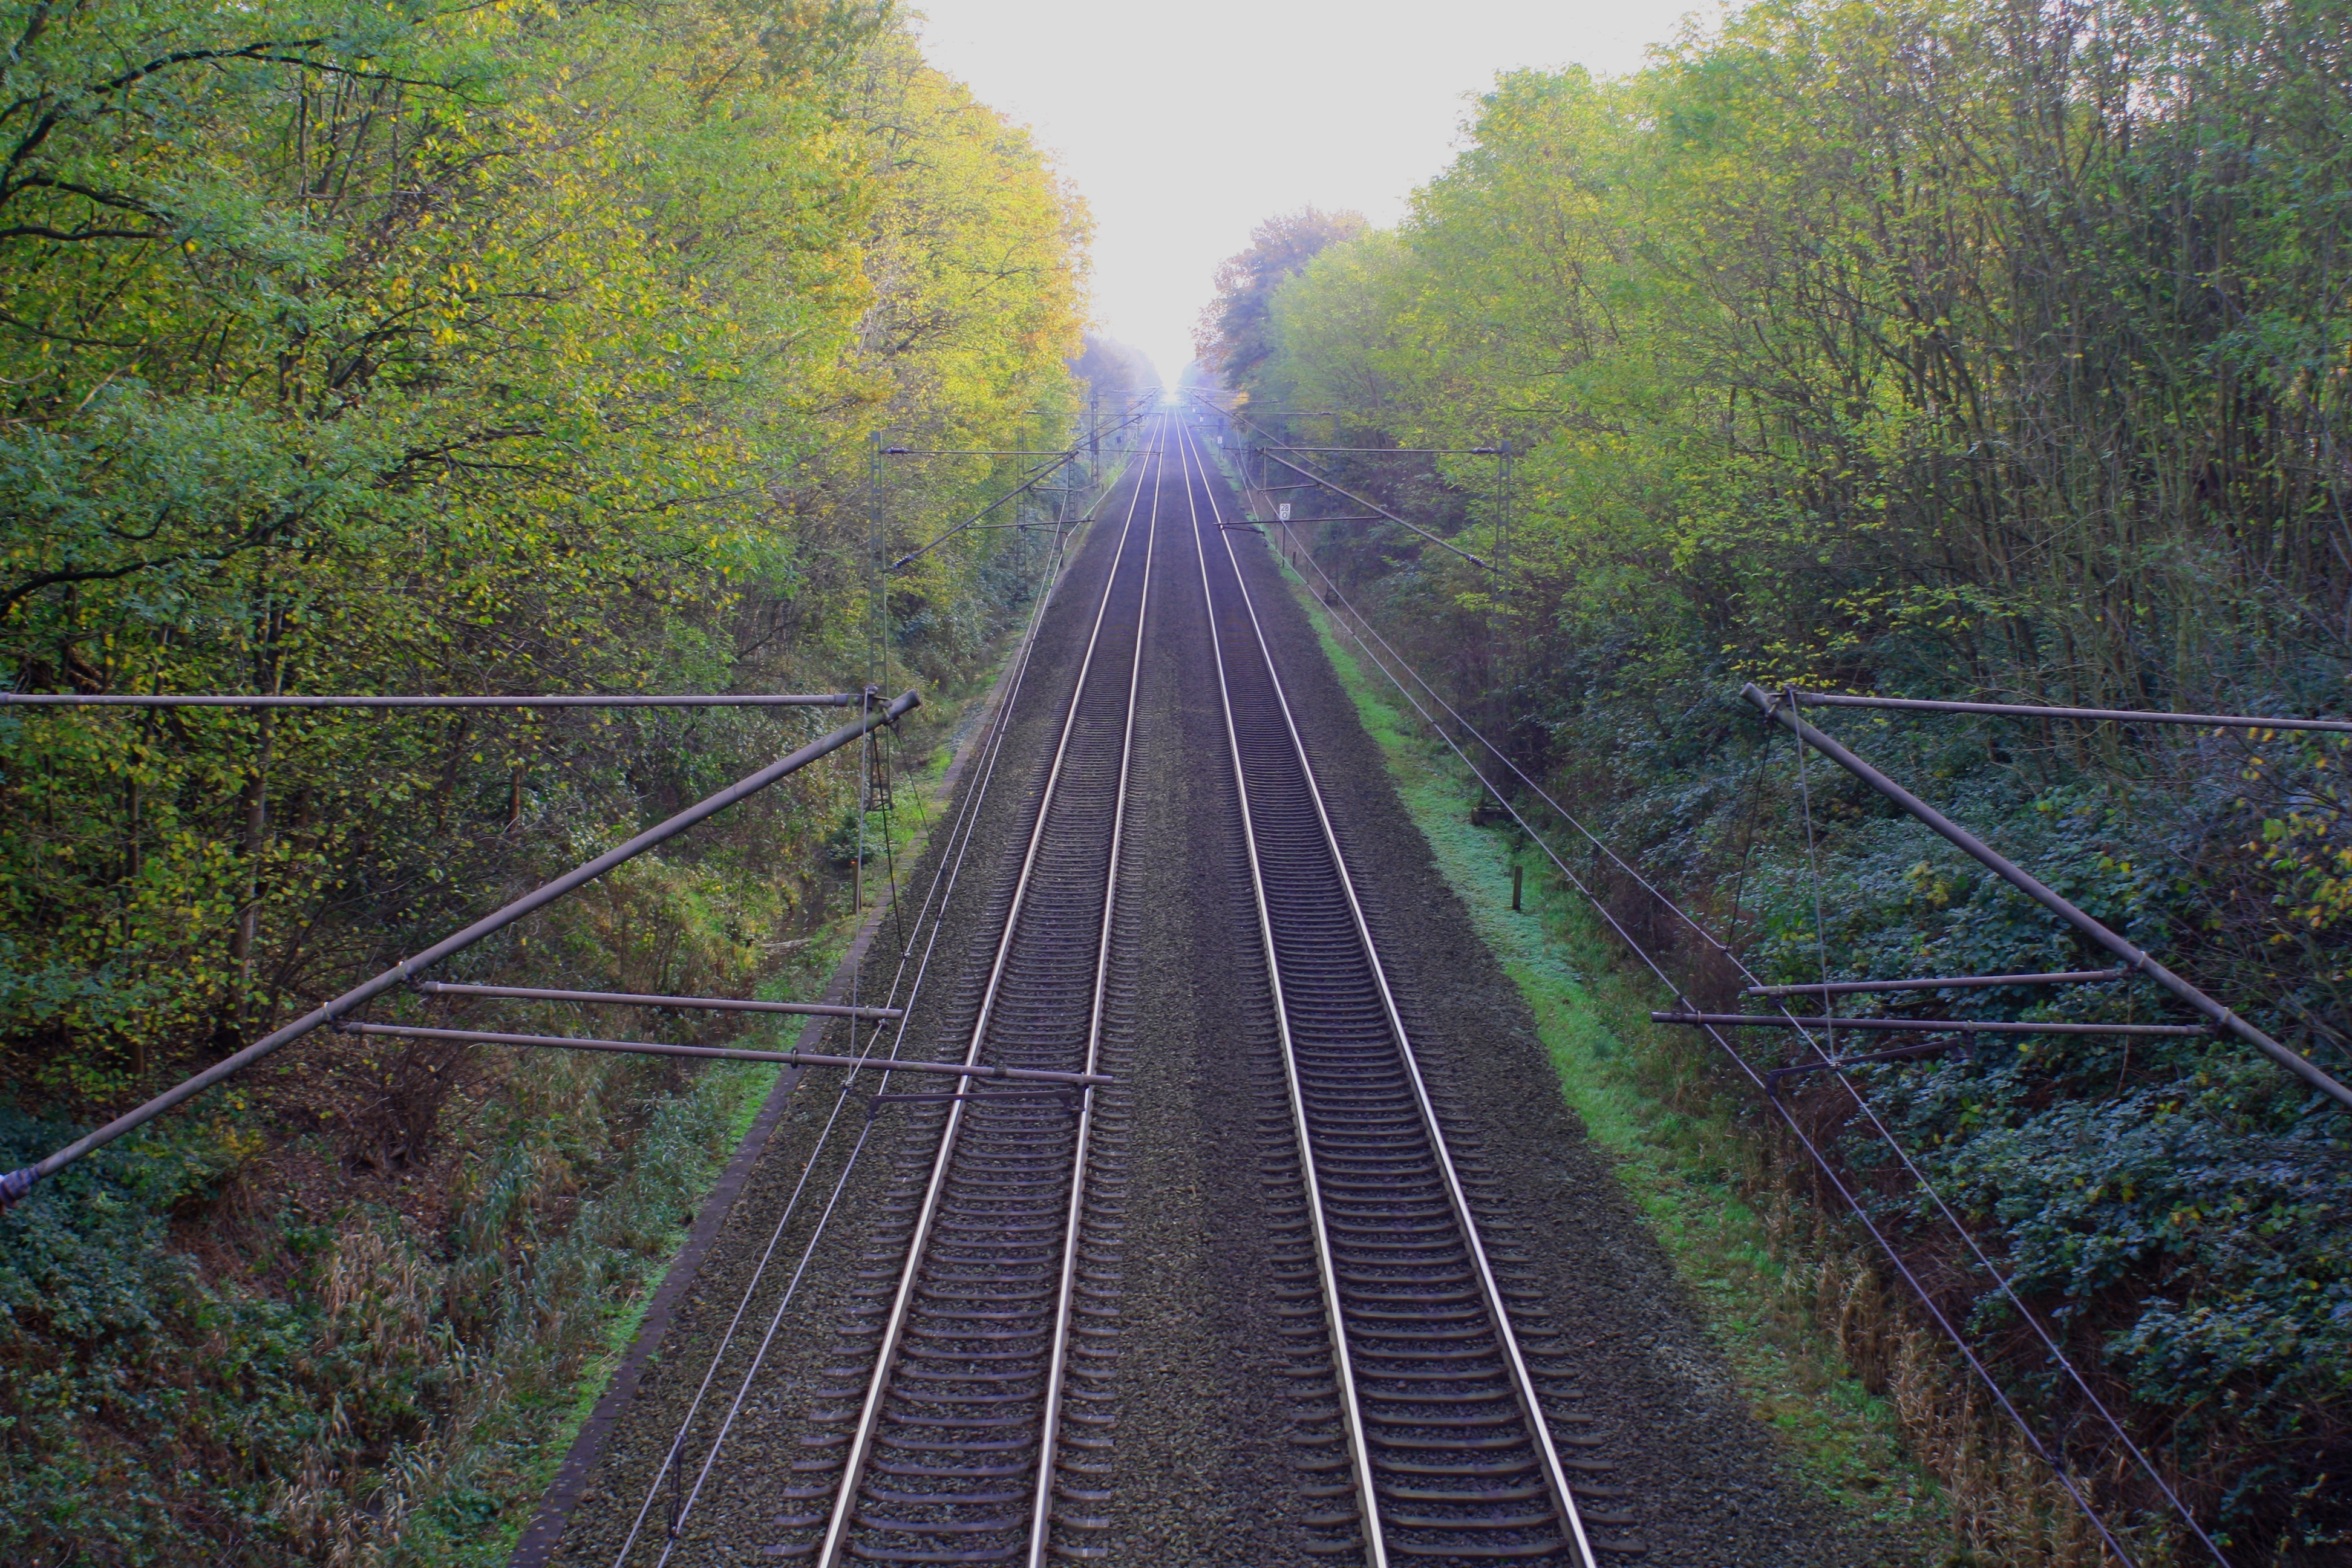
forest, horizon, track, railway, bridge, rail, train, travel, transport, vehicle, autumn, infinity, lane, straight, just, away, rail transport, rolling stock